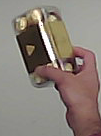
Product: rocher_chocolate